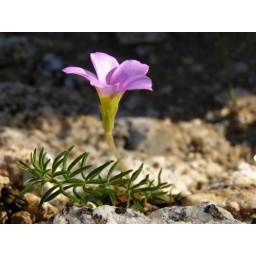
A tiny, pretty purple flower growing near the stone quarry on the lower slopes of Table Mountain in Cape Town.